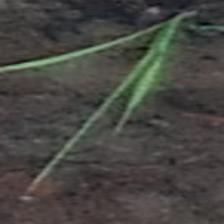
Label: single